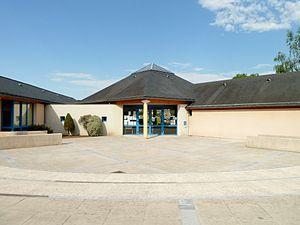
Mairie de Lagos (Pyrénées-Atlantiques)
Lagos est une commune française, située dans le département des Pyrénées-Atlantiques en région Nouvelle-Aquitaine.